Blackshirts

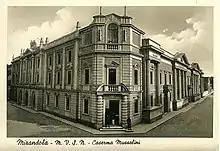
in Mirandola, Province of Modena, 1930.

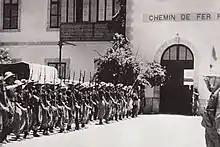
Blackshirts seize a railway station of the Ethio-Djibouti Railways in Dire Dawa, May 1936.

The MVSN original organisation consisted of 15 zones controlling 133 legions (one per province) of three cohorts each and one Independent Group controlling 10 legions. In 1929 it was reorganized into four "raggruppamenti", but later in October 1936, it was reorganized into 14 zones controlling only 133 legions with two cohorts each one of men 21 to 36 years old and the other of men up to 55 years old. There were also special units in Rome, on Ponza Island and the black-uniformed "Moschettieri del Duce" ("The Leader's Musketeers", Mussolini's Guard), the Albanian Fascist Militia (four legions) and "Milizia Coloniale" in Africa (seven legions).